Somaliland War of Independence

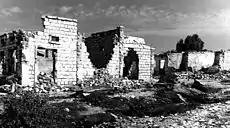
The attack on Hargeysa combined the use of artillery shelling and aerial bombardment.

On 24 November 1984, a group of three armed SNM fighters led by Awil Adami Burhani boarded and seized a Somali Airlines Boeing 707 carrying 130 people (118 passengers and 12 crew members) on a flight from Mogadishu to Jeddah, Saudi Arabia. Among the passengers on the flight were a senior American diplomat, two Italians, two South Yemen nationals, a North Yemen national, an Egyptian diplomat and a United Nations staff member. The fighters threatened to blow up the plane if the Somalian government did not release a number of SNM-affiliated political prisoners, who would after their release be sent to Djibouti. Another demand was for the execution of seven Somali youths who were convicted of dissent, and whose execution was due to happen on that day, to be called off by the Somalian government and for international guarantees to be given for the youths' safety should they be released.